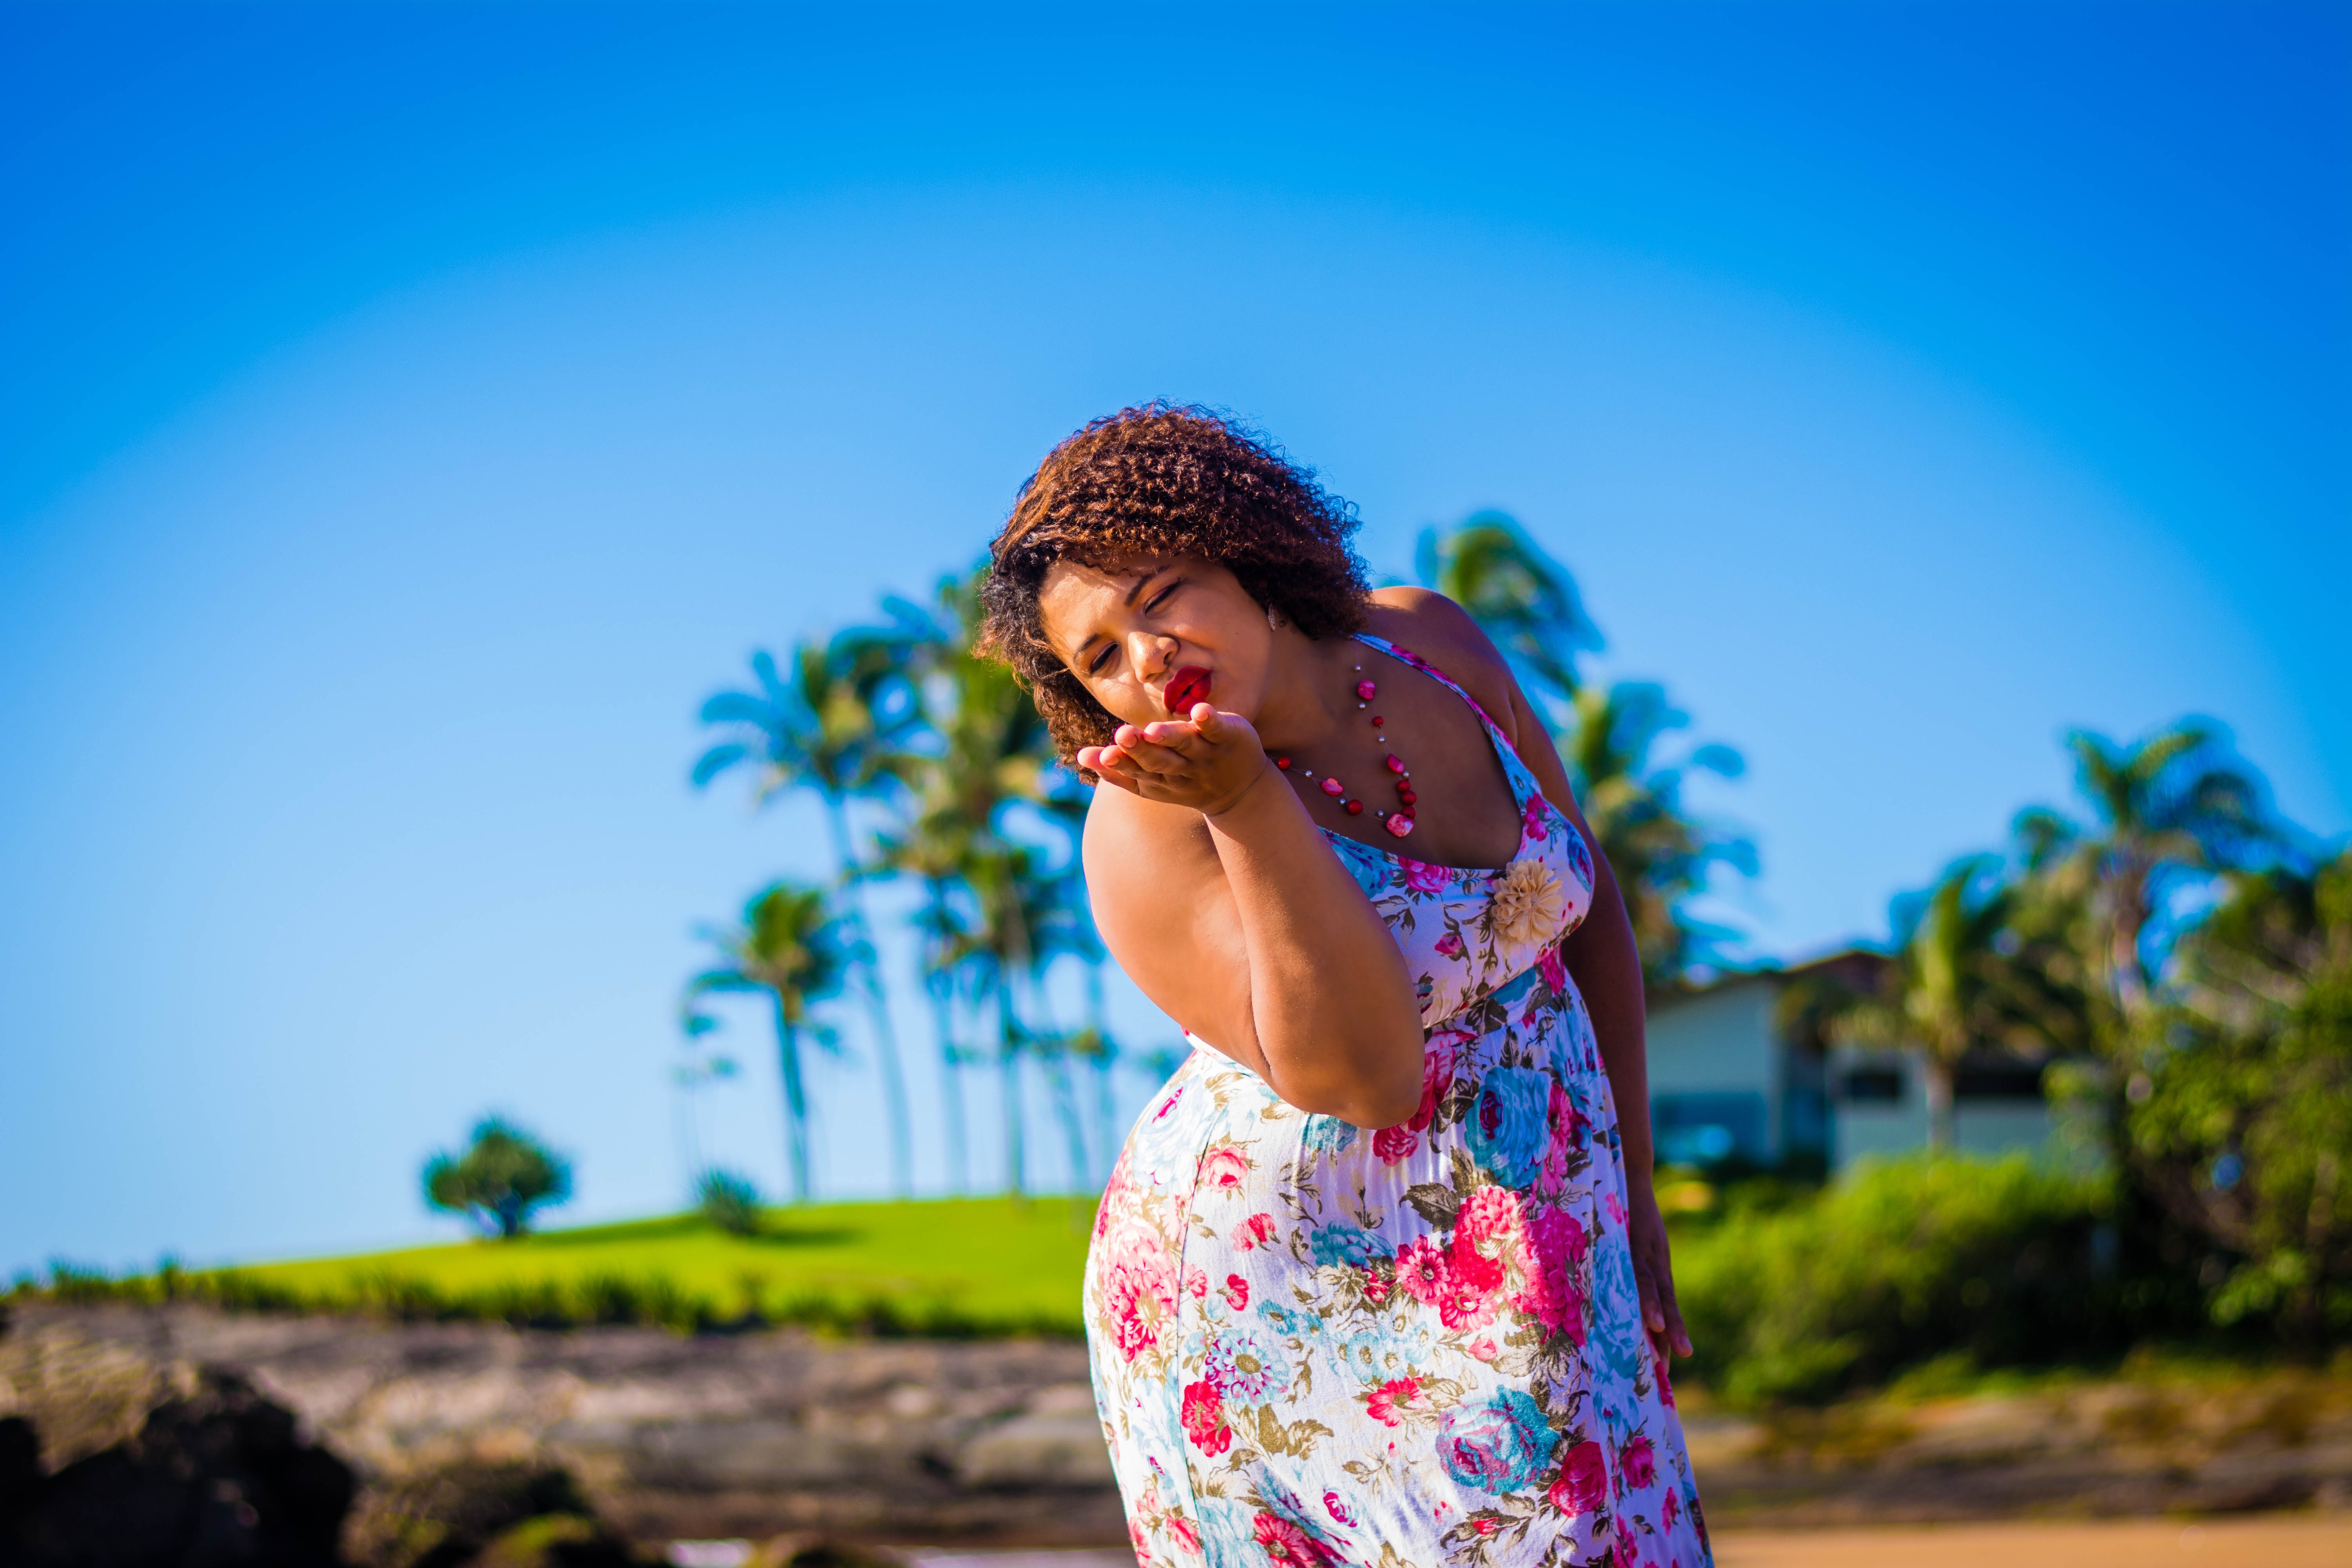
beach, sea, person, girl, woman, photography, sunlight, flower, vacation, female, model, color, child, blue, dress, photograph, beauty, beautiful, sexy, sensual, photo shoot, plus size, portrait photography, air kiss